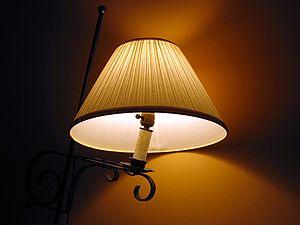
Un abat-jour est, couramment, un cadre ou un réflecteur en papier ou en tissu fixé sur les douilles de laiton des ampoules électriques, pourvu souvent d'une armature en métal, que l'on place sur les lampes, pour en rabattre ou en adoucir la lumière puis, l'intensité de la source lumineuse augmentant par les progrès techniques, pour mieux la diffuser et la tamiser. Un abat-jour s'adapte aussi bien sur une lampe d'appoint que sur une lampe suspendue. Il peut avoir diverses formes, conique, cylindrique, ou autre.